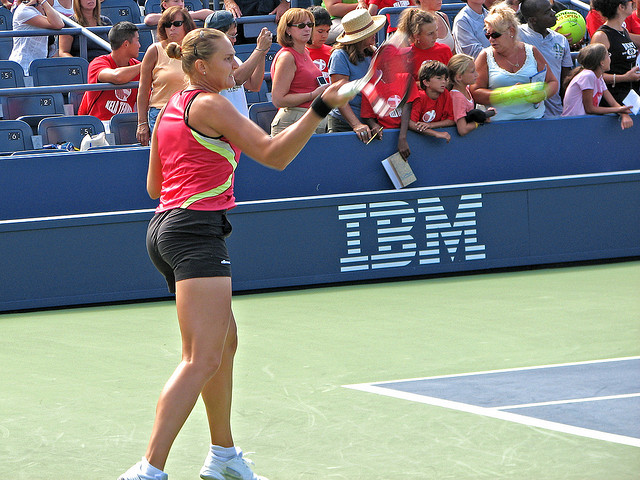
một nữ vận động viên tennis đang giơ vợt lên cao để đánh bóng